Vitantonio Liuzzi

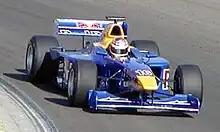
Liuzzi driving for the Red Bull Junior Team at the Hungary round of the 2003 International Formula 3000 season

Liuzzi then moved to cars, finishing second in the 2001 German Formula Renault Championship. Racing in the German Formula Three Championship, in 2002, he joined the Red Bull Junior Team, finishing in ninth place. That same year he won the Imola International F3 race and had test drives for the Coloni Formula 3000 team and Williams, the Formula One constructor. Red Bull hired Liuzzi for the 2003 F3000 season, in which he finished fourth. He moved to the Arden team for the following F3000 season and won seven of the ten races, securing the title with one race left.